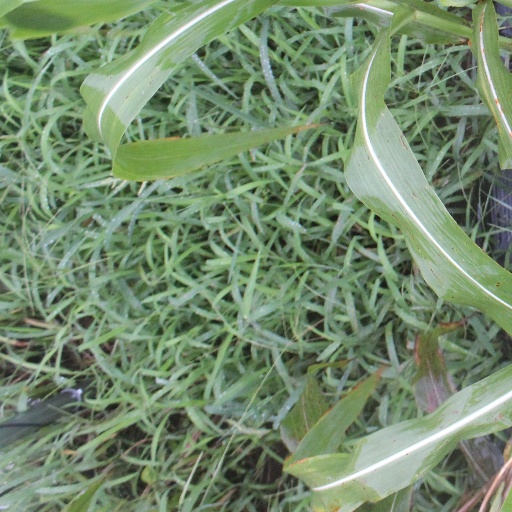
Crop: sorghum